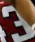
Number: 3